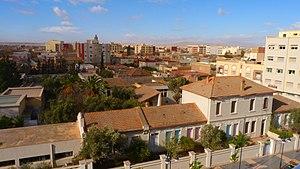
La vue d'Oujda au Maroc région Oriental prise de la clinique Al Mahreb Al Arabi.